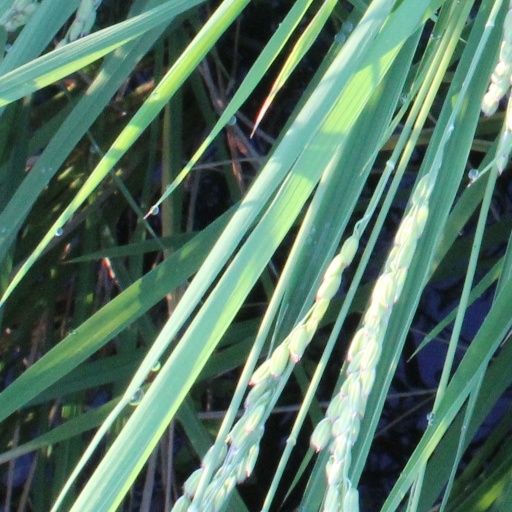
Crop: rice